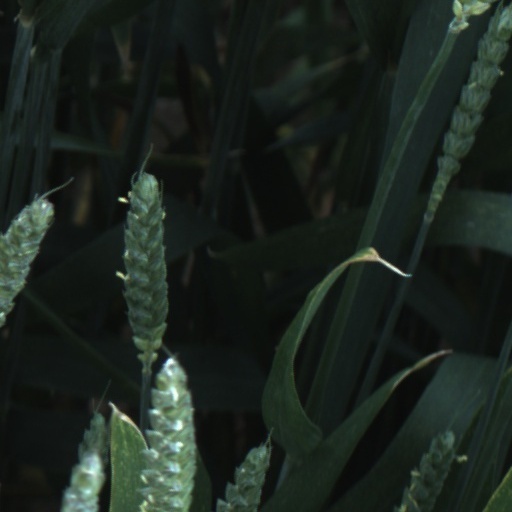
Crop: wheat